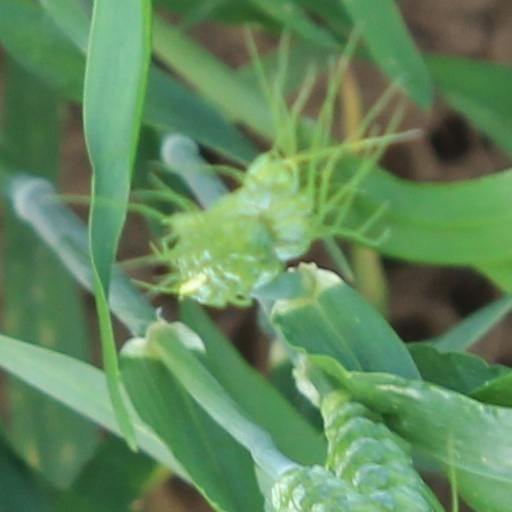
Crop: wheat